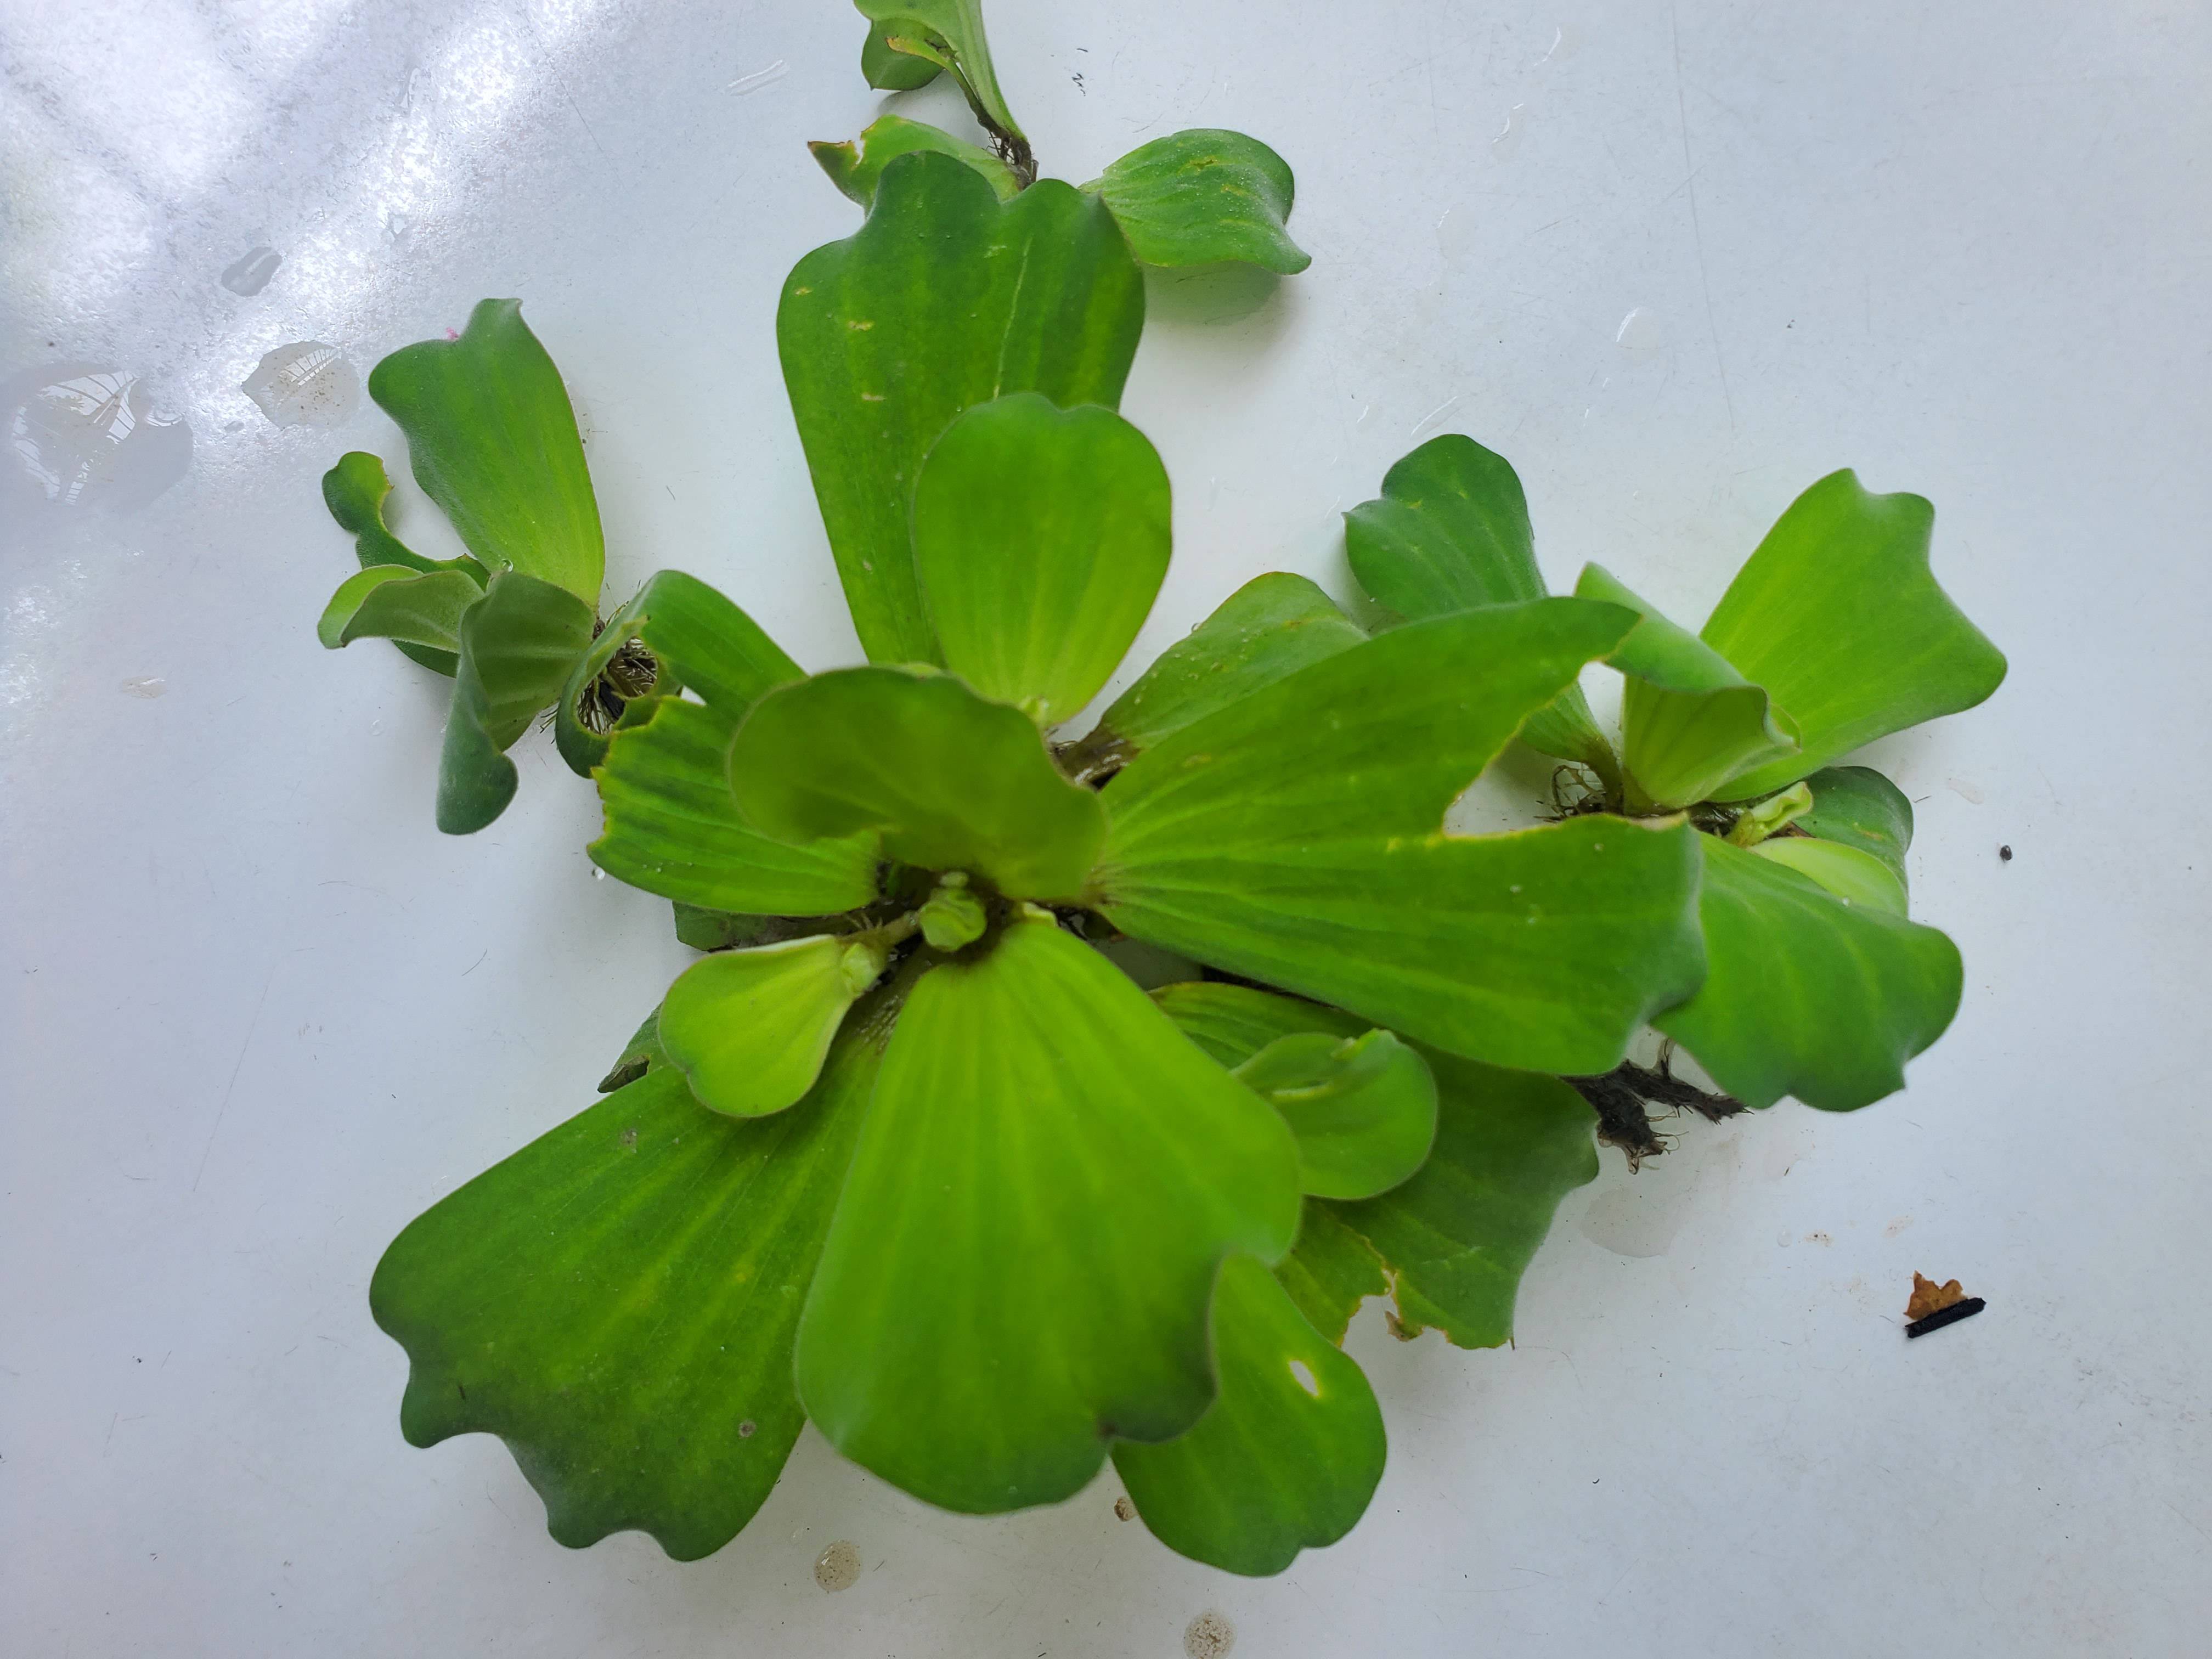
Species: Water Lettuce (Pistia stratiotes)